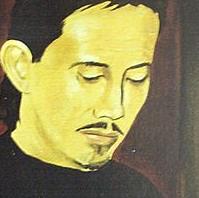
Age: 42